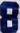
Number: 8